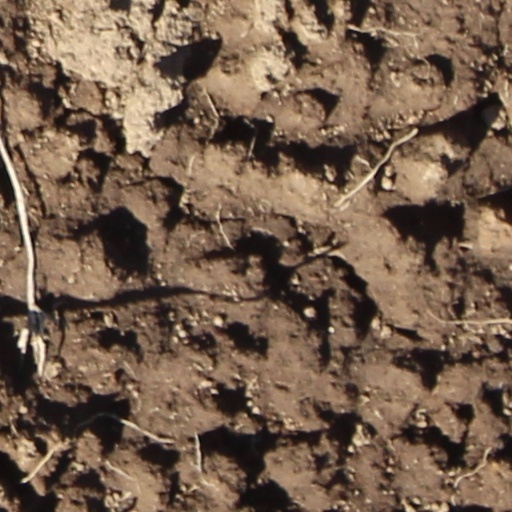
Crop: wheat